Epigenetics of human herpesvirus latency

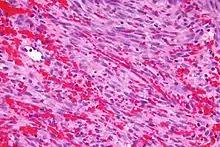
Kaposi sarcoma

Cytomegalovirus (CMV) is a member of the betaherpesvirinae subfamily. CMV is responsible for a range of diseases, but mainly affects the immunocompromised. The primary targets for infection include monocytes, lymphocytes, and epithelial cells with the known sites of latency including monocytes and lymphocytes.